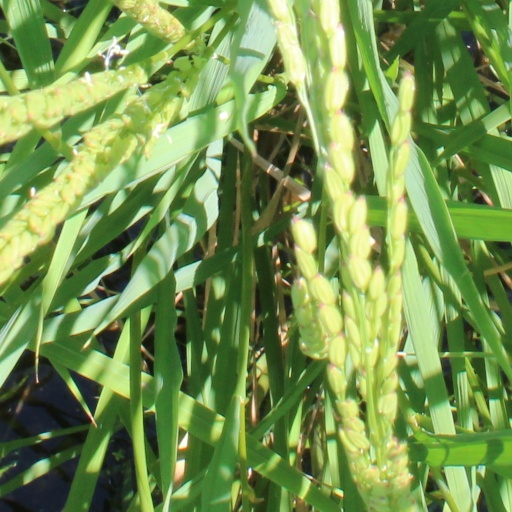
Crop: rice